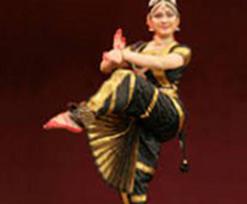
Dance form: bharatanatyam